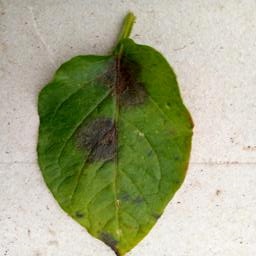
Etiqueta: Late Blight